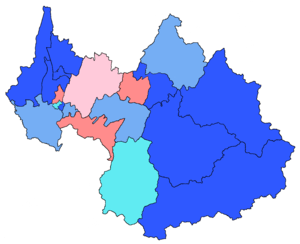
Carte du département de la Savoie et ses 19 cantons aux couleurs des bords politiques arrivés en tête des élections départementales de mars 2015. français (fr):
L'ensemble du département de la Savoie est concerné par les élections départementales françaises de 2015 qui se déroulent les 22 et 29 mars 2015.